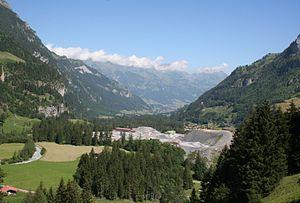
Le Kandertal une vallée de l'Oberland bernois dans les Alpes bernoises, en Suisse. Kandertal, en allemand, signifie littéralement « vallée de la Kander ».